Victims of Communism Memorial

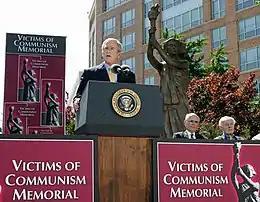
George W. Bush speaking at the memorial's dedication ceremony

On June 12, 2007, the memorial was officially dedicated. Among the hundreds of invited guests were people from many countries who suffered hardships under Communist regimes, such as Vietnamese poet Nguyen Chi Thien, Chinese political prisoner Harry Wu, Lithuanian anti-communist journalist Nijolė Sadūnaitė and others. During the opening ceremony, President George W. Bush referenced millions of those unnamed who suffered under Communism: